José Juan Vázquez

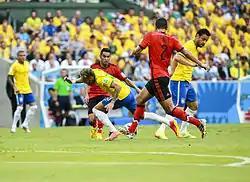
Vázquez (first Mexican player on the left) playing against Brazil at the 2014 FIFA World Cup.

After few participations with the national team Vázquez was included in Miguel Herrera's final 23-man list participating in the 2014 FIFA World Cup held in Brazil on 8 May. He made his World Cup debut on 13 June against Cameroon in the Arena das Dunas. Vázquez in total completed 61 passes and recovered three balls in his first match. He was a starter in Mexico's second match against host nation Brazil in which the match ultimately ended in a 0–0 draw. In total, Vázquez has a 95.2% completed pass rate in the World Cup tournament so far. Vázquez was a starter in Mexico's final group stage match against Croatia, in which he received a yellow card and missed the match against The Netherlands.